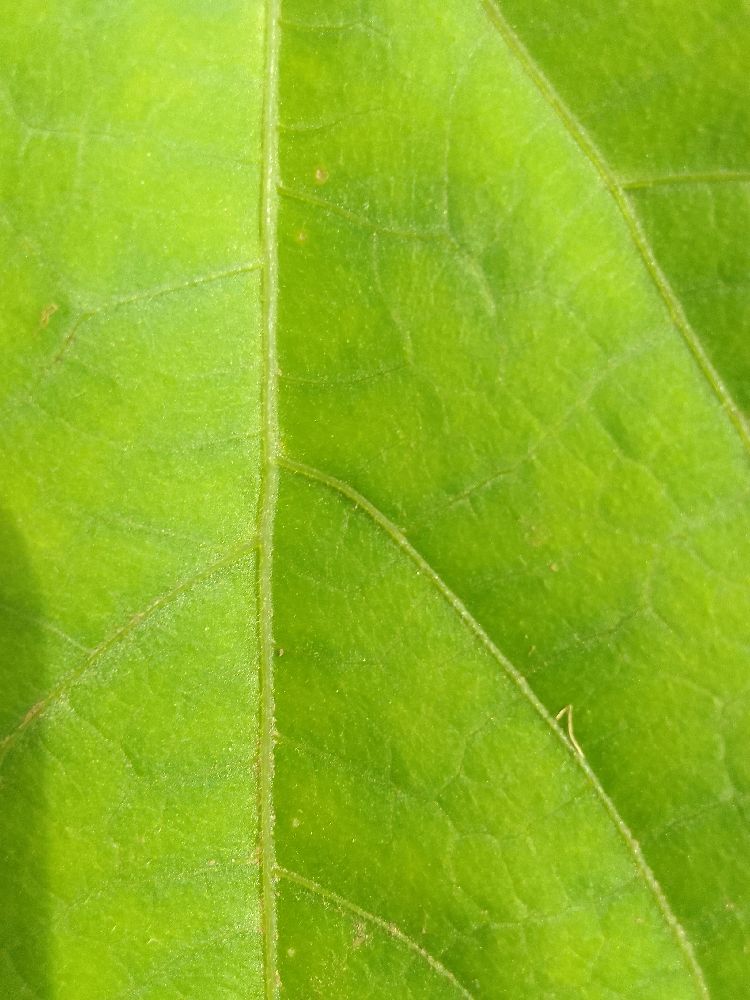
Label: healthy